Pherozeshah Mehta

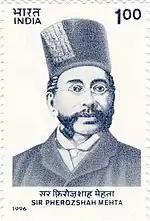
Pherozeshah Mehta featured on Indian Postal Stamp

A portrait of Pherozeshah Mehta at the Indian Parliament House, shows his importance in the making of the nation. He was known as 'The Lion of Bombay' and 'Uncrowned King of Bombay'. In Mumbai, even today Mehta is much revered; there are roads, halls and law colleges named after him. He is respected as an important inspiration for young Indians of the era, his leadership of India's bar and legal profession, and for laying the foundations of Indian involvement in political activities and inspiring Indians to fight for more self-government.